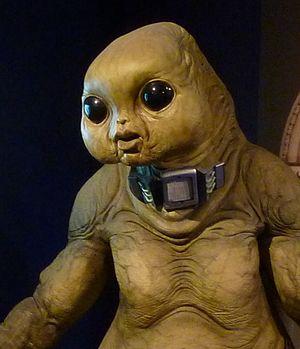
Les Slitheen sont des personnages fictifs des séries télévisées Doctor Who et The Sarah Jane Adventures.